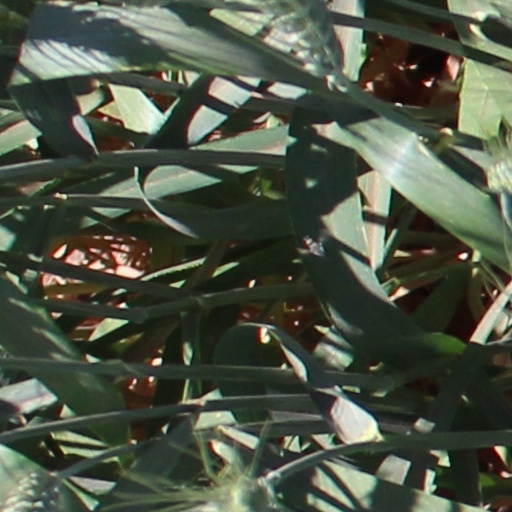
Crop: wheat